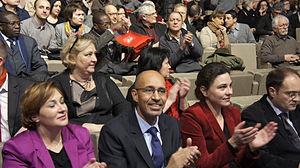
Harlem Désir à la Mutualite pour la réunion des secrétaires de section à sa gauche, Guillaume Bachelay .